Rock Drawings in Valcamonica

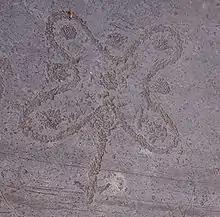
The "Camunian rose"

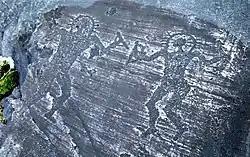
"The astronauts", c. 1.000 BC

The figures are sometimes simply superimposed without apparent order. Others instead appear to have a logical relationship between them; for example, a picture of a religious rite or a hunting scene or fight. This approach explains the scheme of images, each of which is an ideogram that is not the real object, but its "idea". Their function pertains to celebratory rituals: commemorative, initiatory and propitiatory; first in the field of religion, then later even secular, which were held on special occasions, either single or recurrent. Among the most-famous symbols found in Valcamonica is the so-called "Rosa camuna" (Camunian rose), which was adopted as the official symbol of the region of Lombardy.